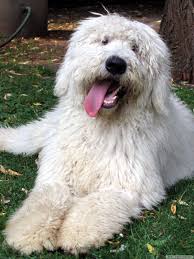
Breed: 318-n000115-komondor